Guido Castelli

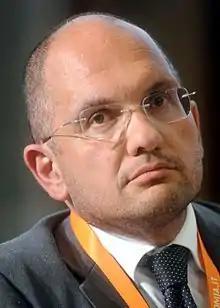

Guido Castelli (born 30 November 1965 in Siena) is an Italian lawyer and politician.